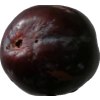
Label: plum